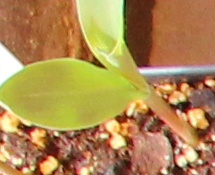
Label: Corn